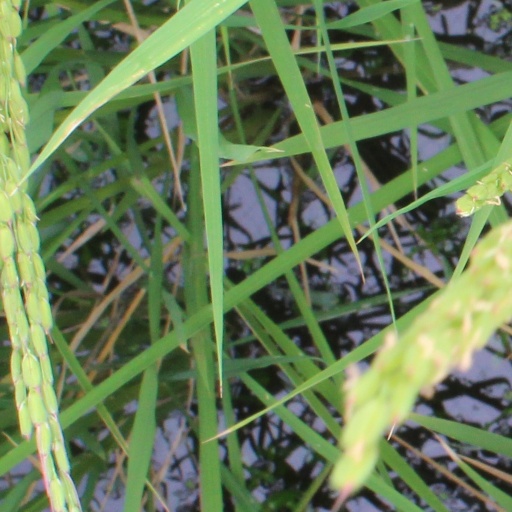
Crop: rice